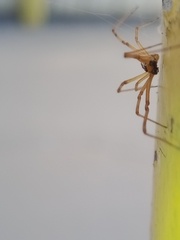
Species: Lactrodectus_hesperus